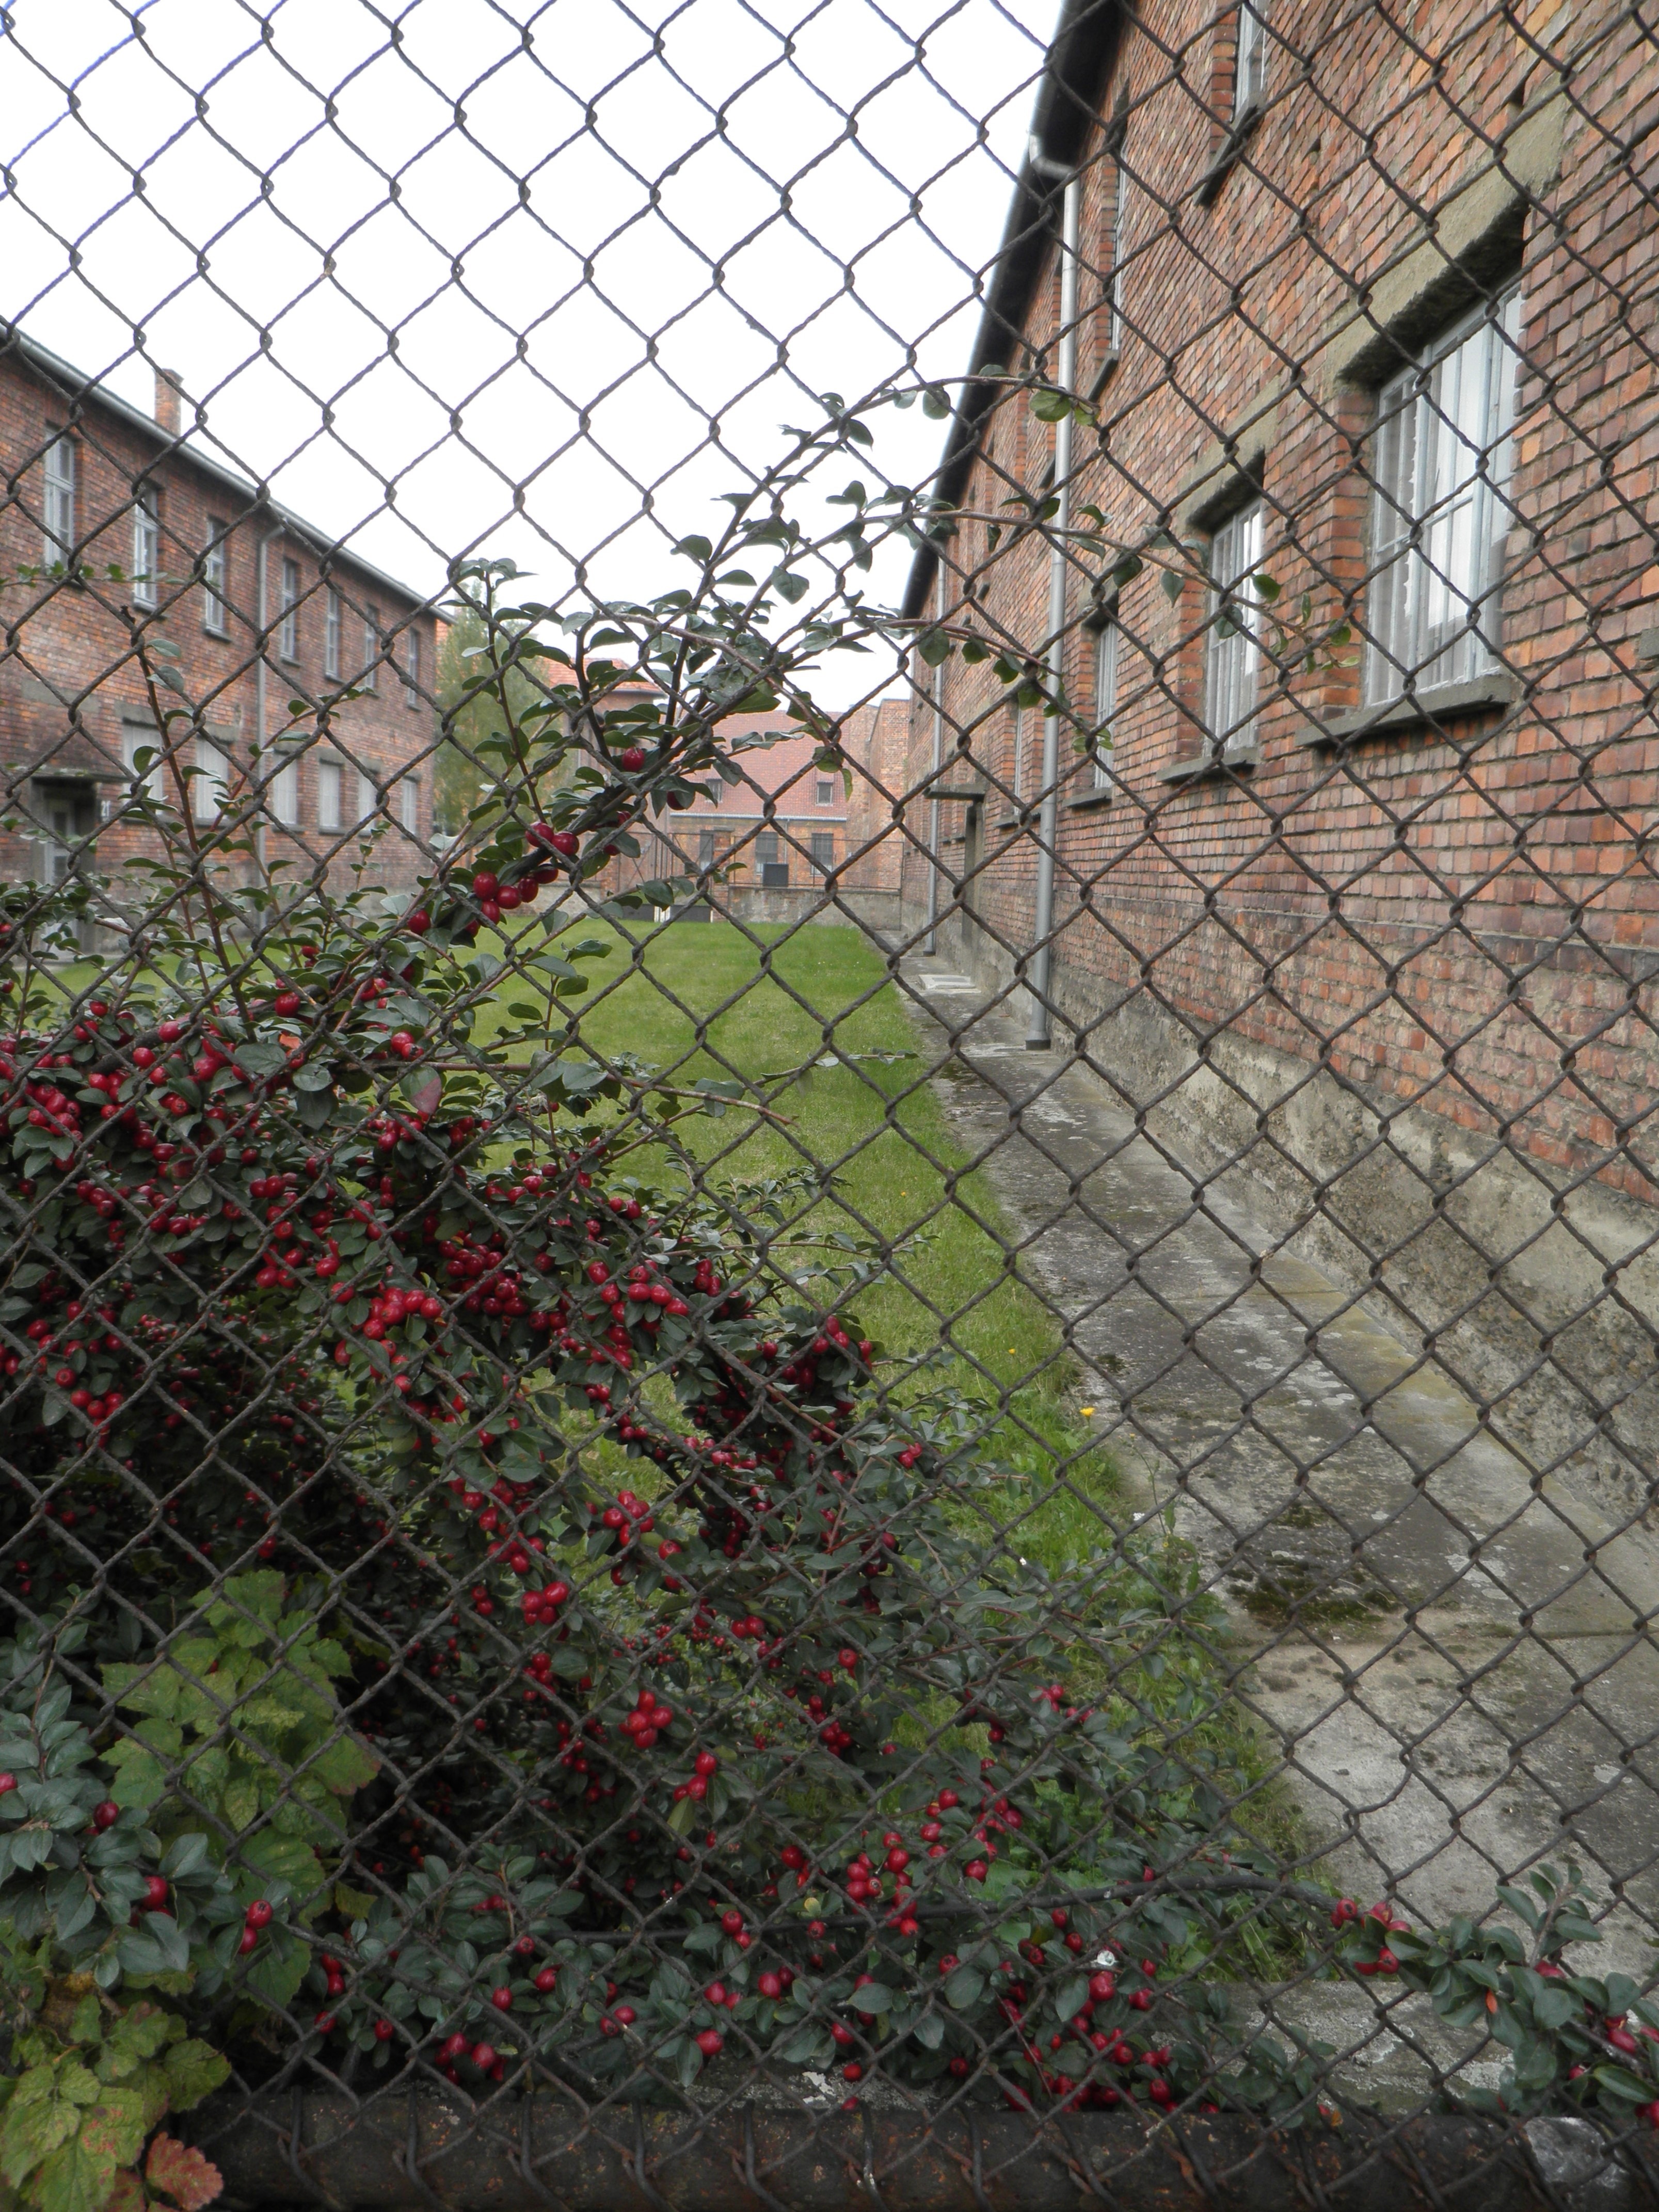
fence, lawn, wall, walkway, backyard, garden, shrub, poland, brickwork, yard, auschwitz, flooring, road surface, concentration camp, outdoor structure, barak